BMW M2

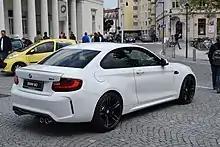
Rear view (BMW M2)

The M2 was unveiled in "Need for Speed" in November 2015, before later premiering at the North American International Auto Show in January 2016. Production commenced in October 2015, first delivered early 2016 and the M2 was only available as a rear-wheel drive coupé. The M2 is powered by the turbocharged 3.0-litre N55B30T0 straight-six engine rated at at 6,500 rpm and between 1,450 and 4,750 rpm, while an overboost function temporarily increases torque to . The M2 features forged connecting rods & cast aluminum pistons with reinforced wrist (gudgeon pins), and has lighter aluminium front and rear suspension components resulting in a weight reduction. The M2 is available with a 6-speed manual or with a 7-speed automatic dual-clutch transmission. 0–100 km/h acceleration times are 4.5 seconds manual transmission models and 4.3 seconds for models equipped with the 7-speed dual-clutch automatic transmission. Top speed is limited to but could be extended to with the optional M Driver's package. The M2 was used as a safety car in the 2016 MotoGP season.